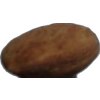
Label: Almonds 1